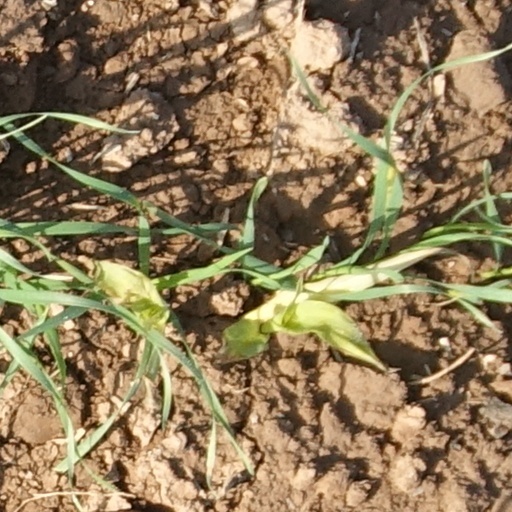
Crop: wheat